Jūjō Station (Kintetsu)

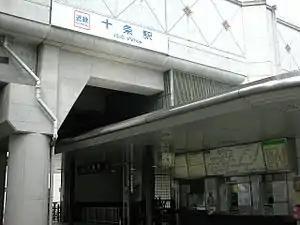
Jūjō Station entrance in September 2006

is a train station on Kintetsu Railway's Kyoto Line in Minami-ku, Kyoto, Japan. It has the station number "B03".